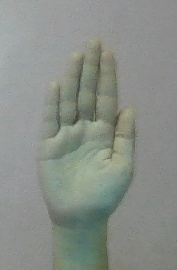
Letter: seen